Culture in Dresden

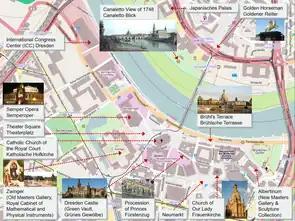
Main cultural sights in the historic city center of Dresden

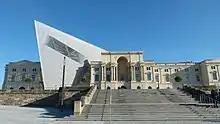
The Bundeswehr Military History Museum with the wedge designed by Daniel Libeskind

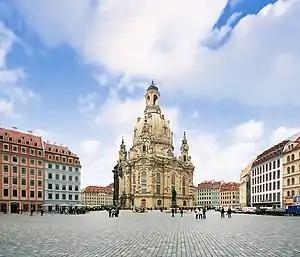
Dresden Frauenkirche with surrounding Neumarkt square

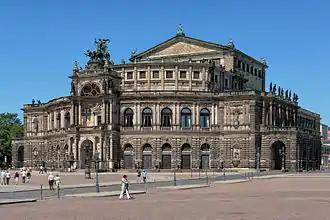
The Semperoper

Dresden is a cultural centre in Germany which has influenced the development of European culture. "It is [...] outstanding as a cultural landscape, an ensemble that integrates the celebrated Baroque setting and suburban garden city into an artistic whole within the river valley, and as an example of land use, representing an exceptional development of a major Central-European city."